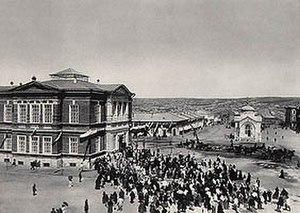
Le musée d'art Radichtchev est un musée d'art de la ville de Saratov en Russie.